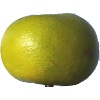
Label: Pomelo Sweetie 1